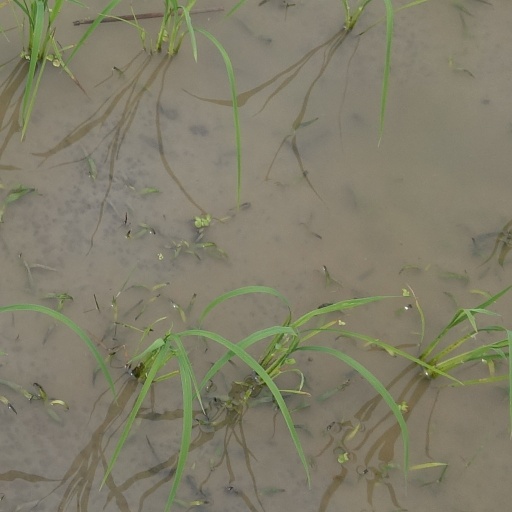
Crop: rice